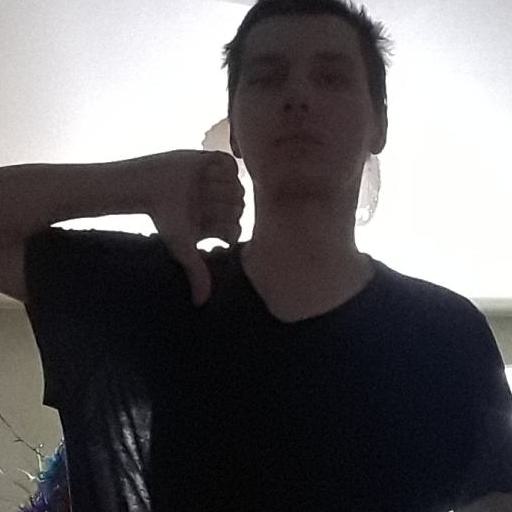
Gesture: dislike